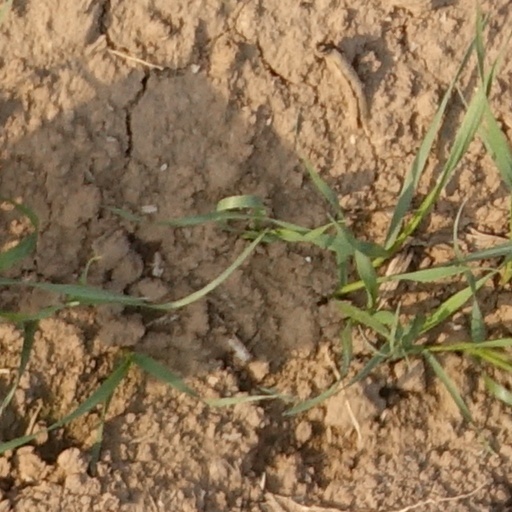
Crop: wheat